Arte Laguna Prize

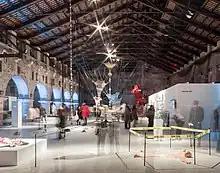
A past edition set-up at the Arsenale Nord in Venice

Special prizes include the realization of solo exhibitions in international galleries ("Artist in Gallery" Prizes), Art residencies for different periods in international locations, with the realization of on-site exhibitions and specific artworks ("Artist in Residence" Prizes). Over the various editions, other non-recurring special prizes were also awarded.